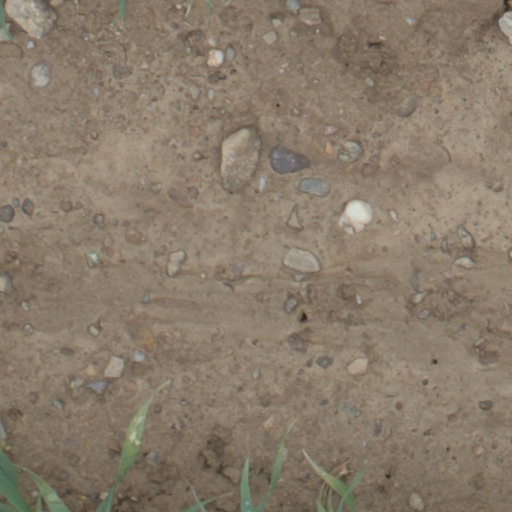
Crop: wheat